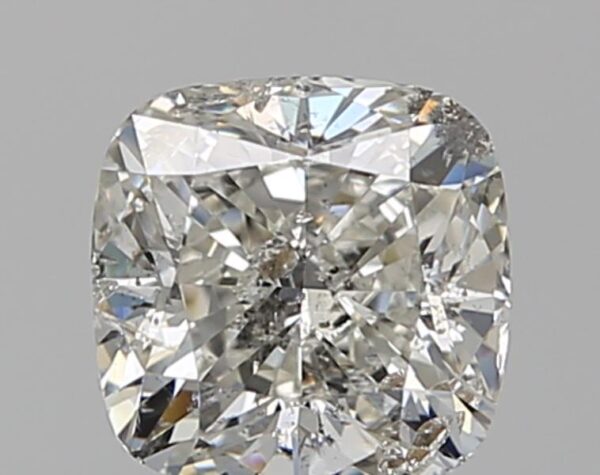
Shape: cushion
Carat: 1
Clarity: SI2
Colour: G
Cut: EX
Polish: VG
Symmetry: VG
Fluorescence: N
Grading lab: IGI
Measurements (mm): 5.61 x 5.59 x 3.87